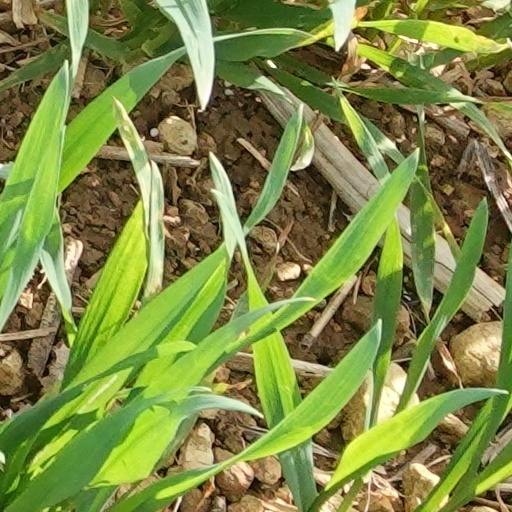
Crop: wheat